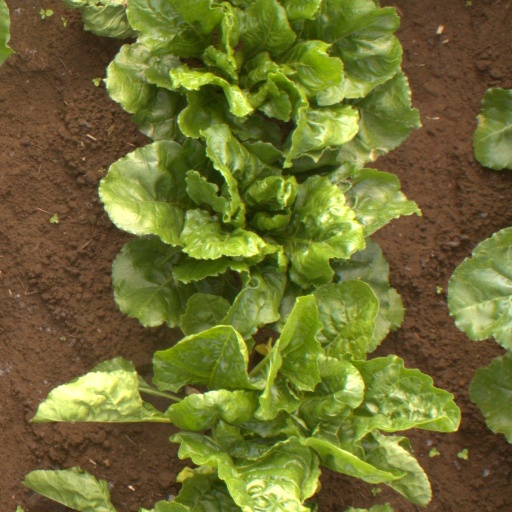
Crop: sugar beet